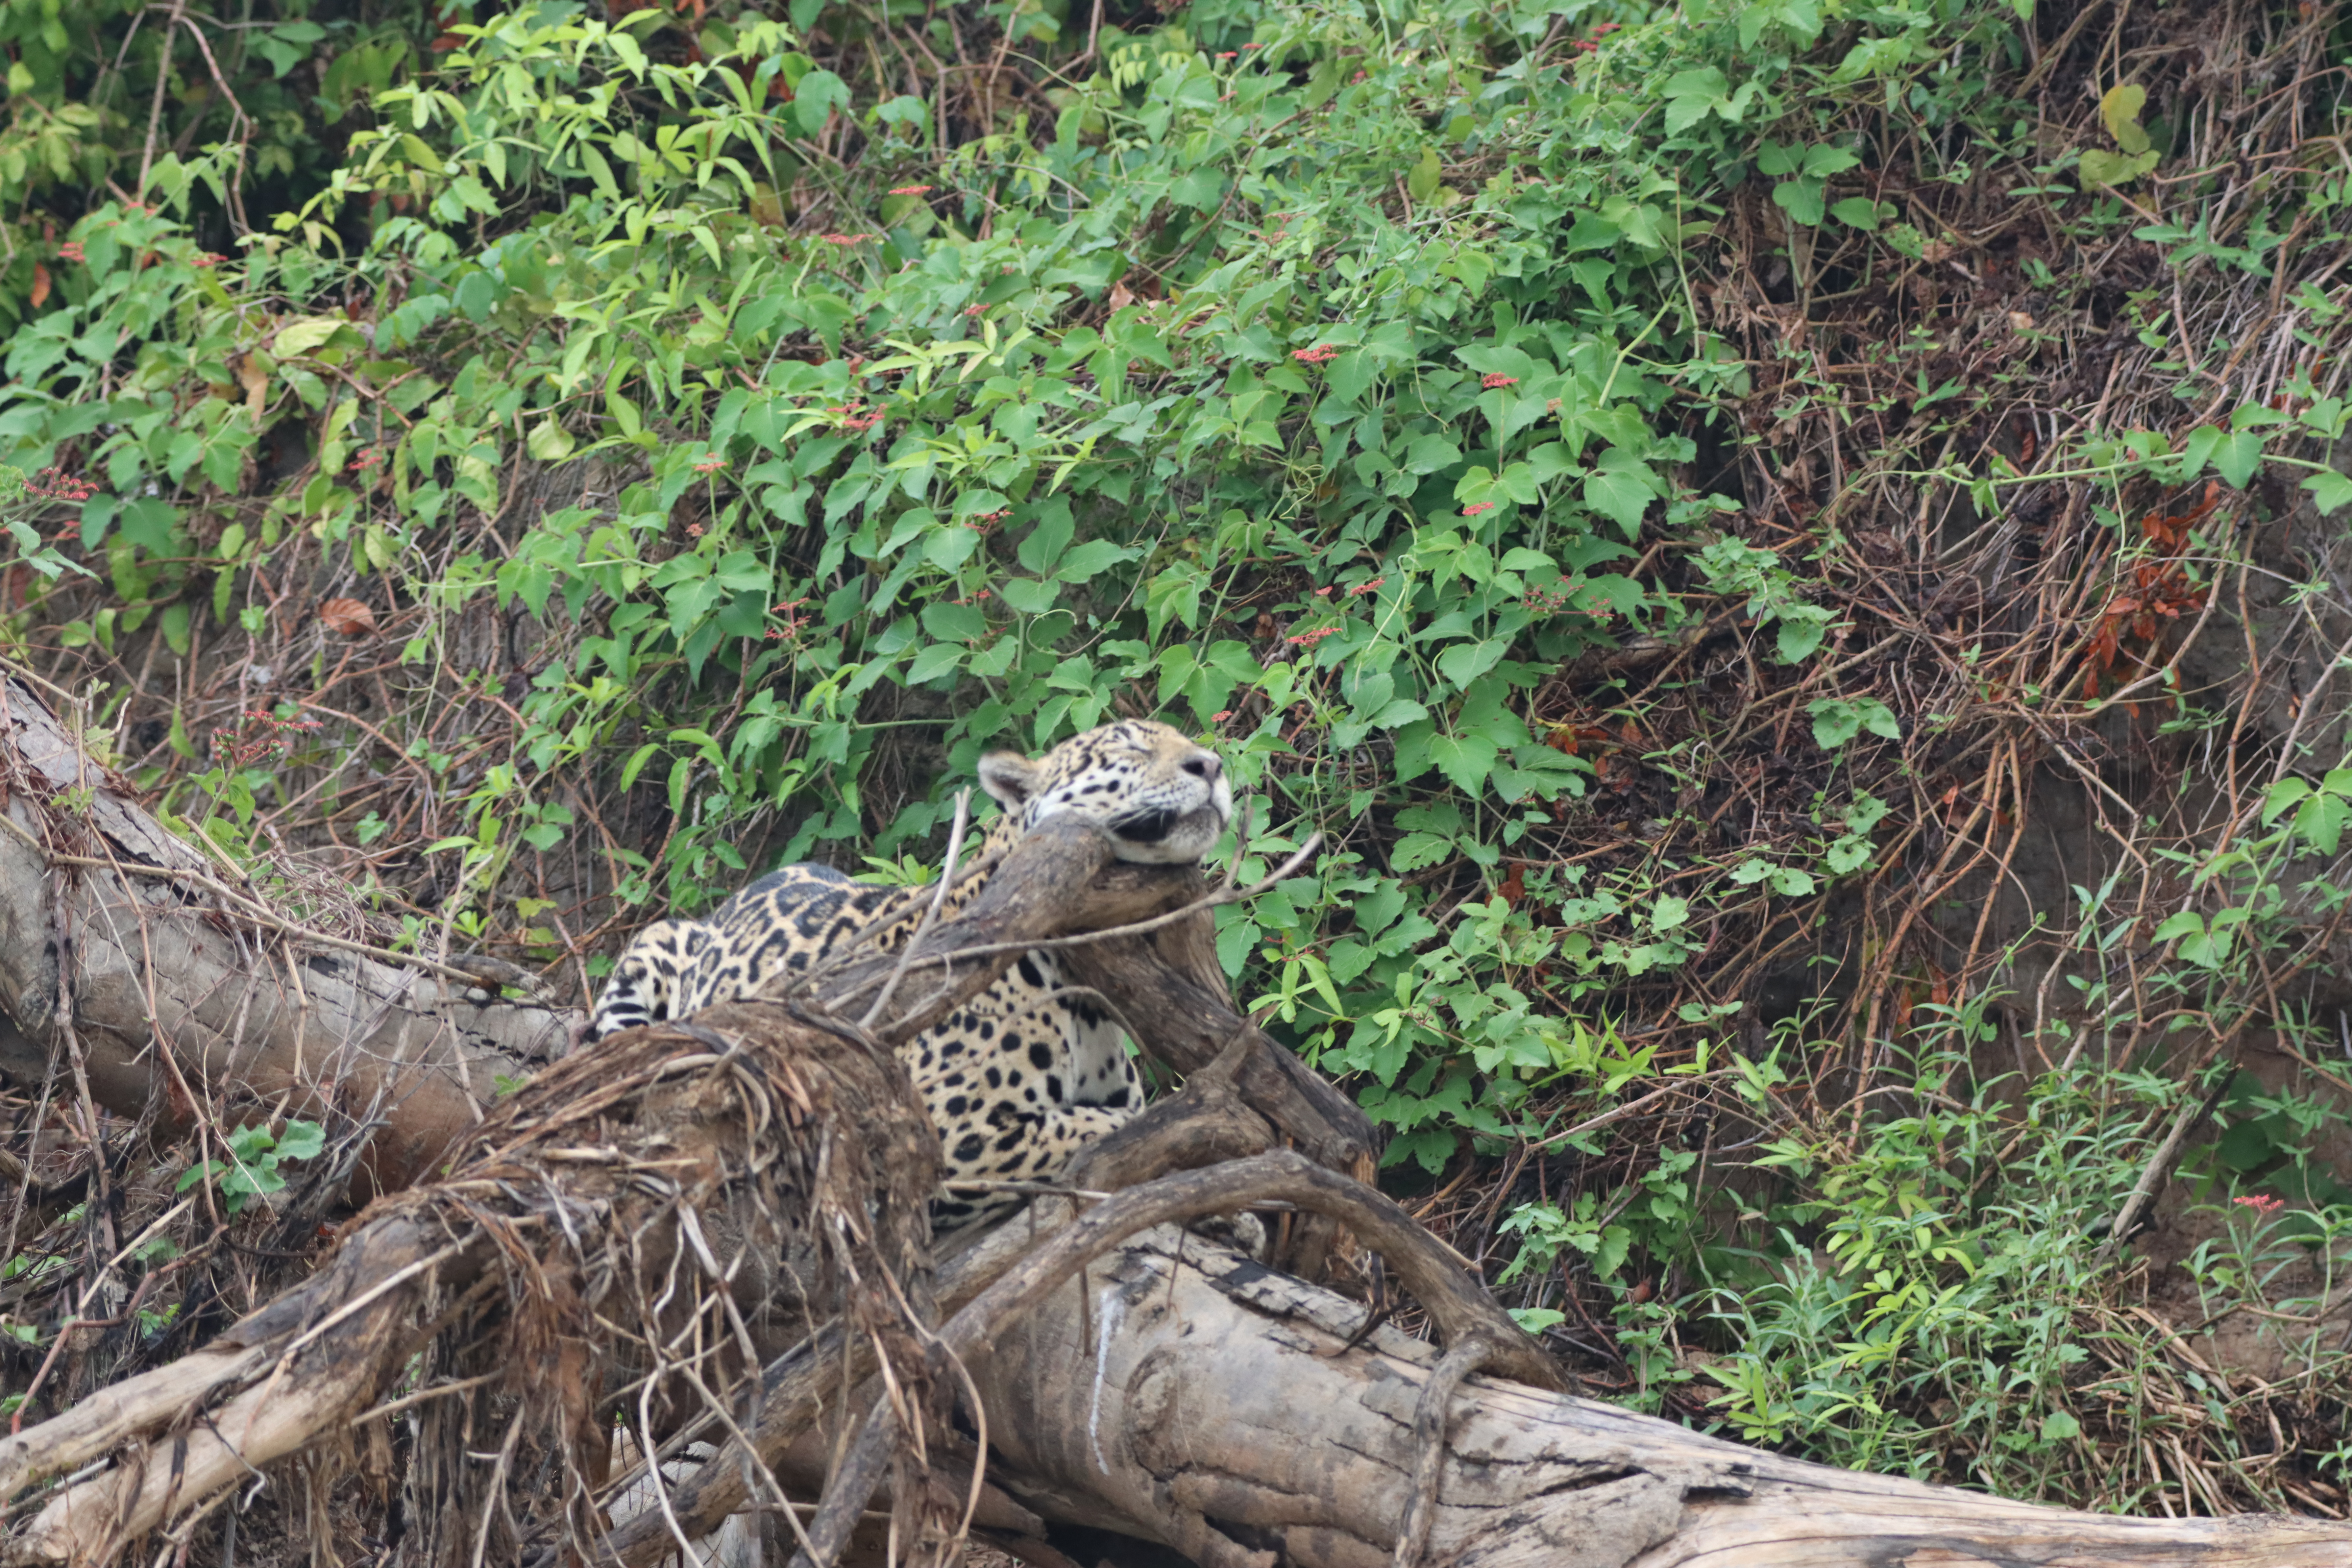
Jaguar: Ti